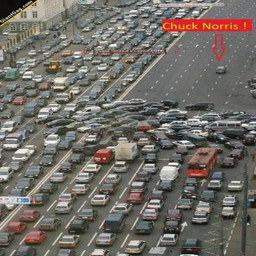
click the link to view full image and description